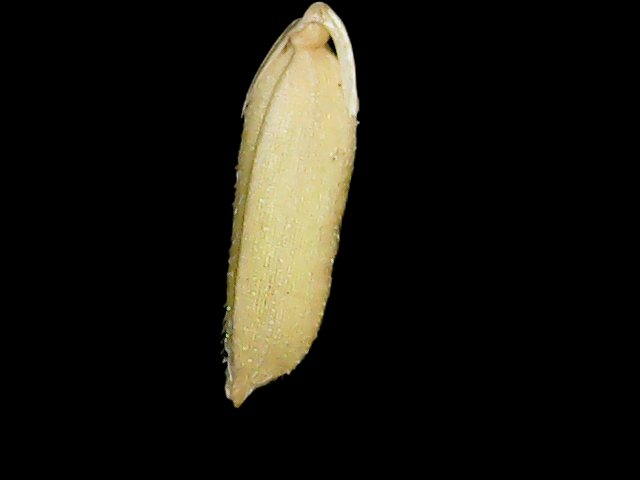
Rice variety: Binadhan07